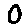
Label: 0